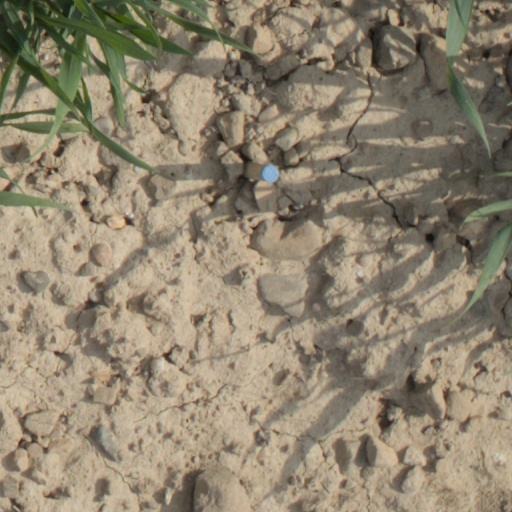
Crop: wheat